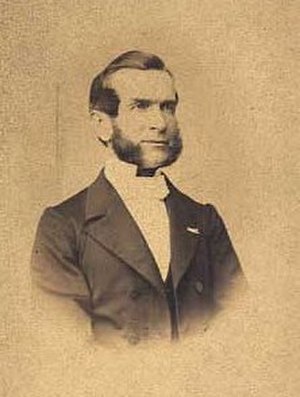
Andreas Frederik Høst
A.F. Høst